Sam Crawford

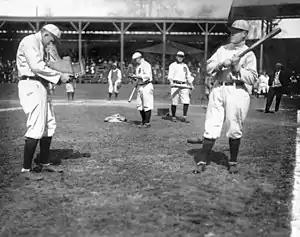
Cobb and Crawford with a camera, circa 1914

At the end of 1902, a bidding war for players developed between the National League and American League. Crawford signed contracts with both the Reds and the Detroit Tigers. The competing contracts led to a publicized legal dispute, with a judge ultimately awarding Crawford to the Tigers but requiring $3,000 in compensation to the Reds.